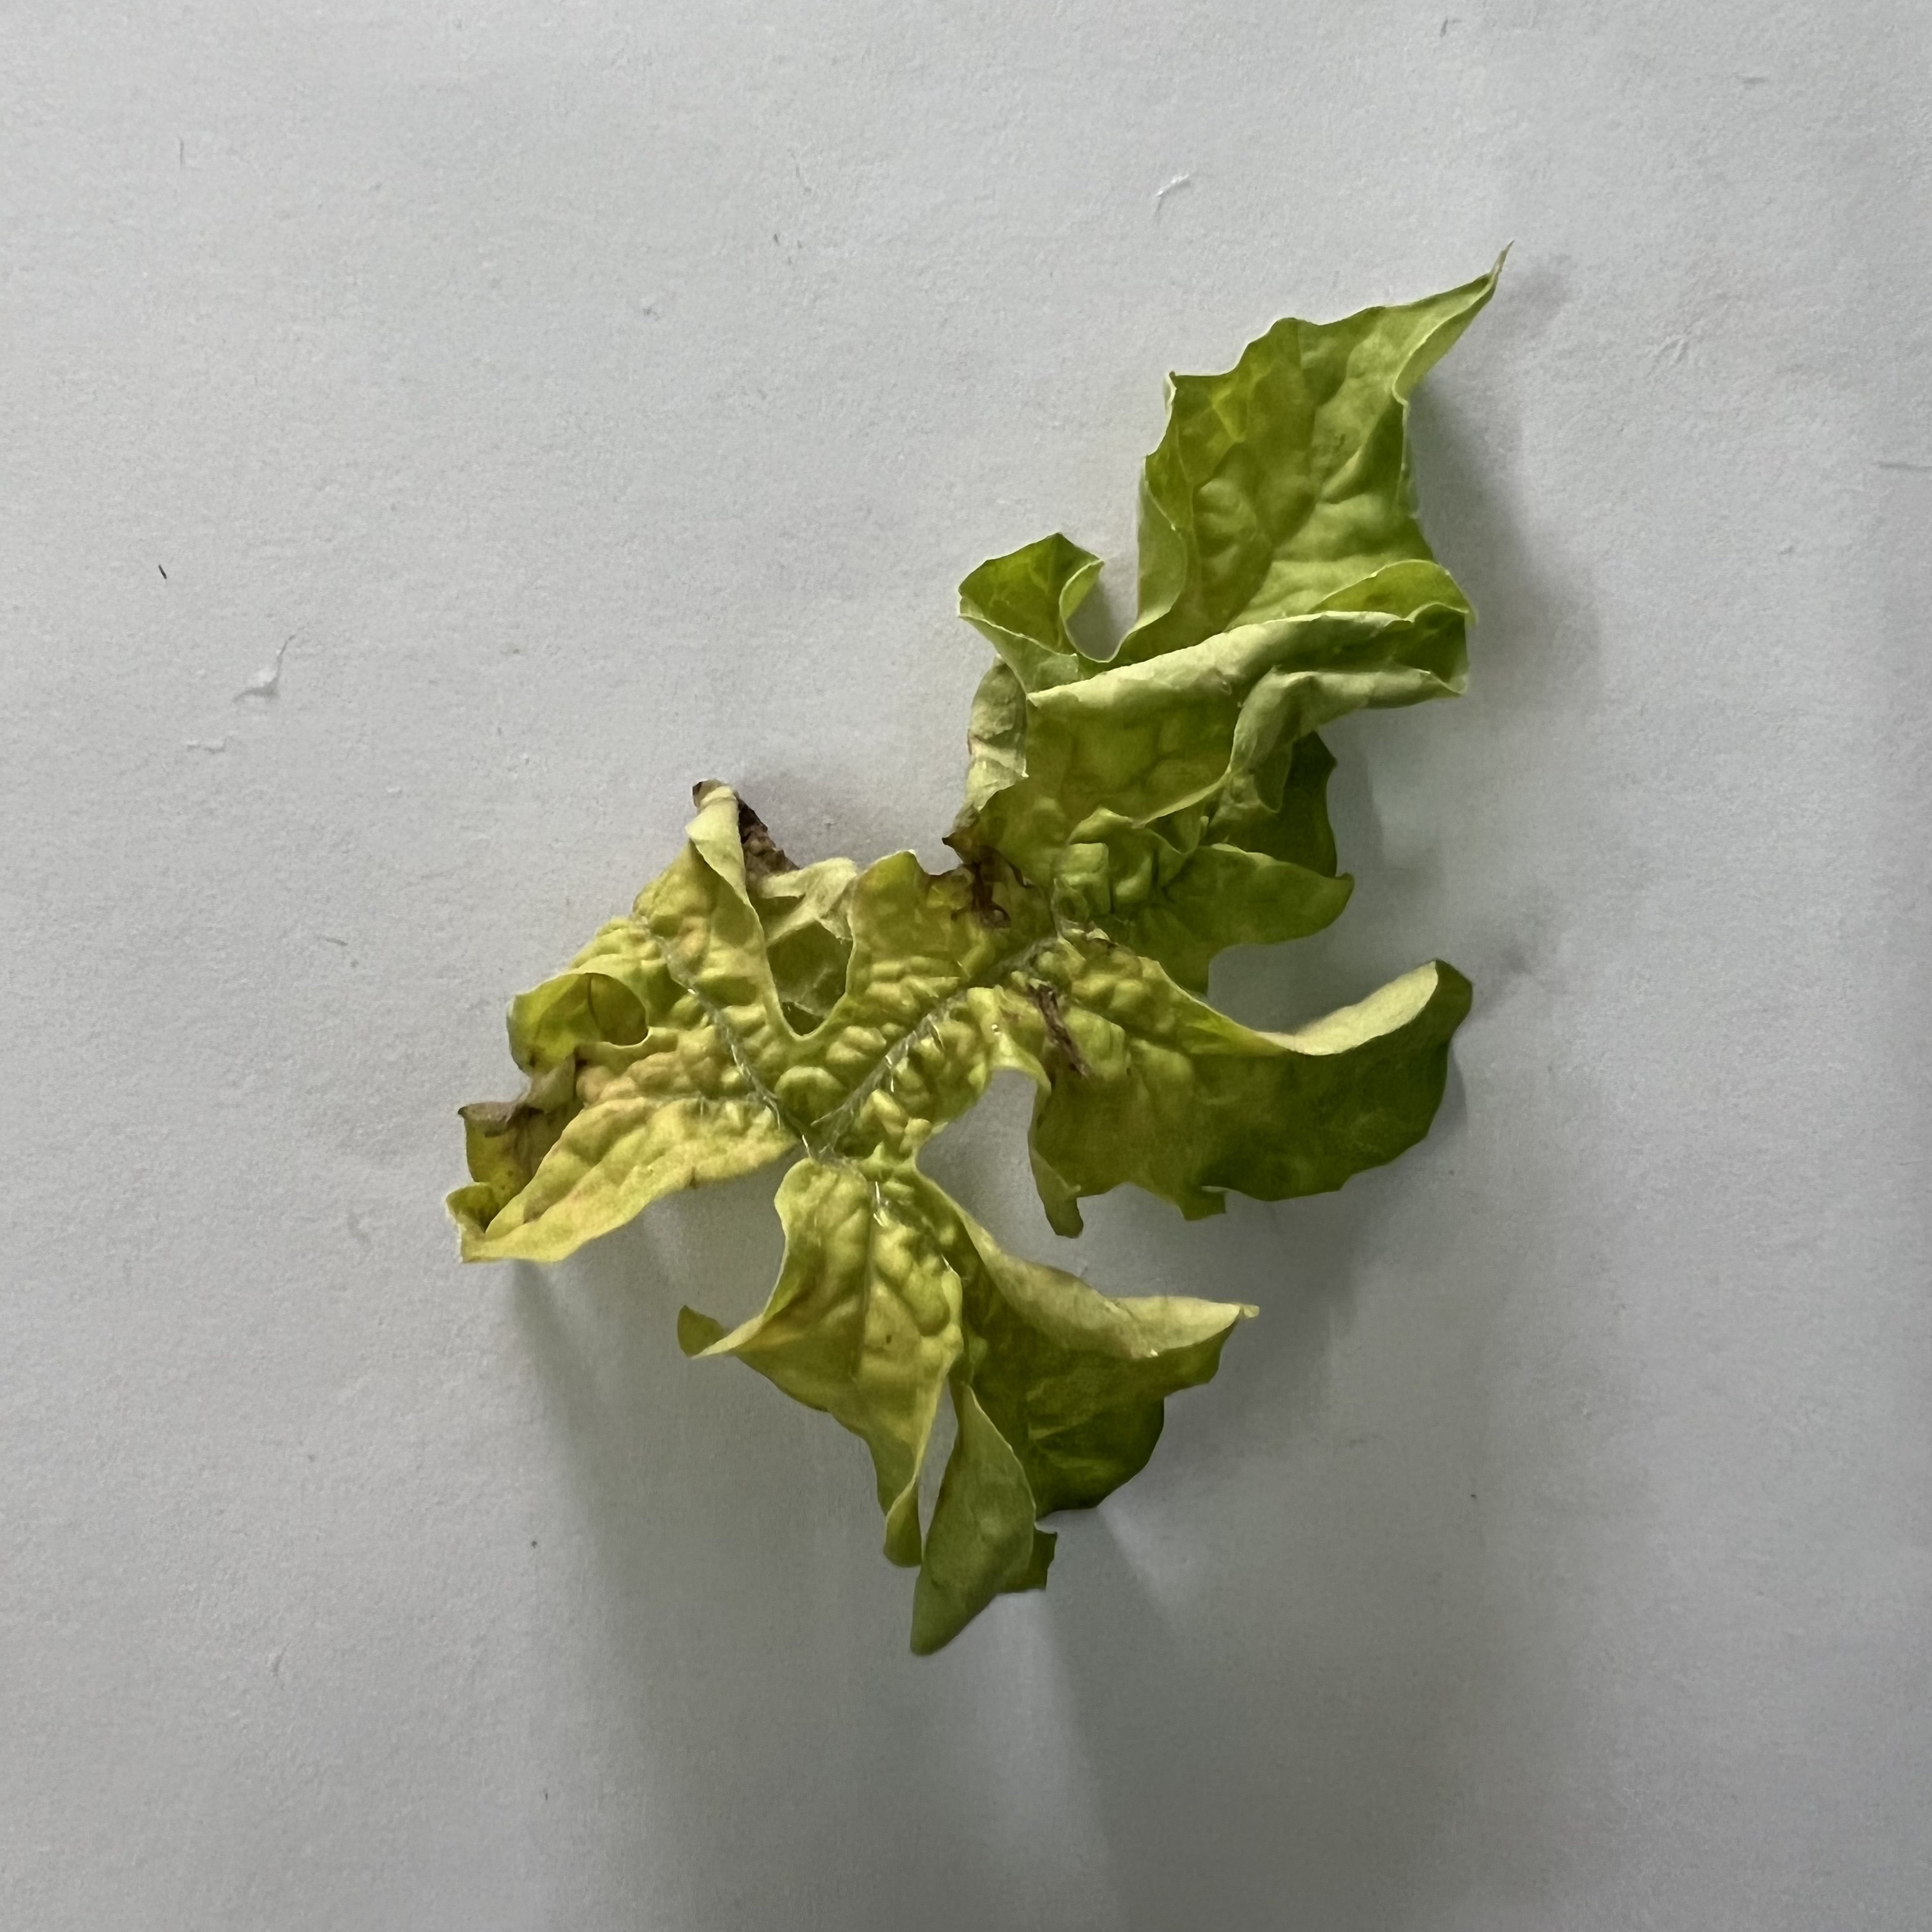
Label: Mosaic_Virus